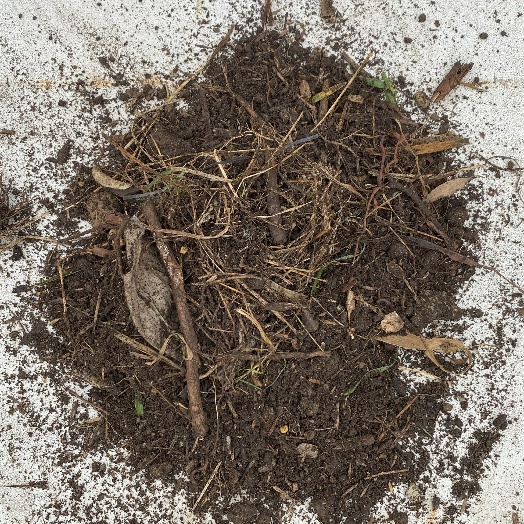
Label: Vegetation